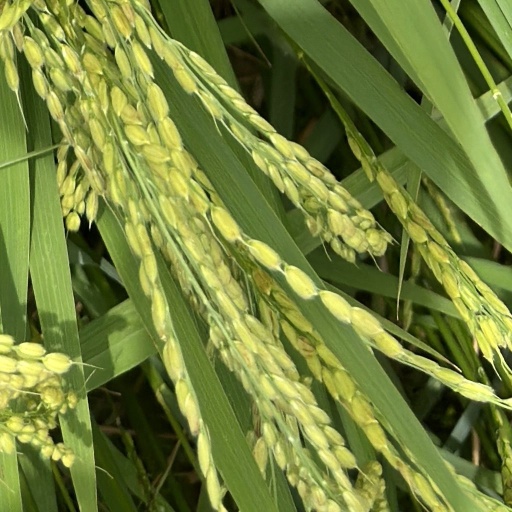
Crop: rice